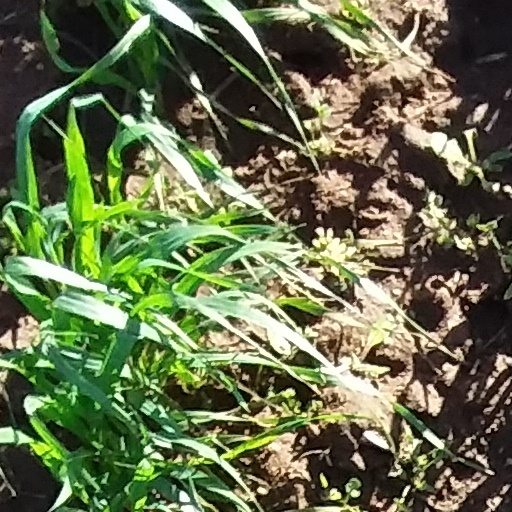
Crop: wheat